Education in Guyana

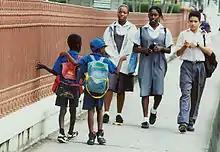
St. Stanislaus College and St. Stephen's Primary school students in Georgetown.

Secondary schooling in Guyana is tiered. There are senior secondary schools, which tend to be more academic in orientation, junior secondary schools, Community High Schools and Secondary Departments of Primary Schools. Since the current reforms are phased, students who perform well in their primary school assessments are awarded places at senior secondary schools such as Bishops' High School, St. Stanislaus College, St. Joseph High School, St. Rose's High School, President's College and Queen's College rather than a school in their geographic catchment area.